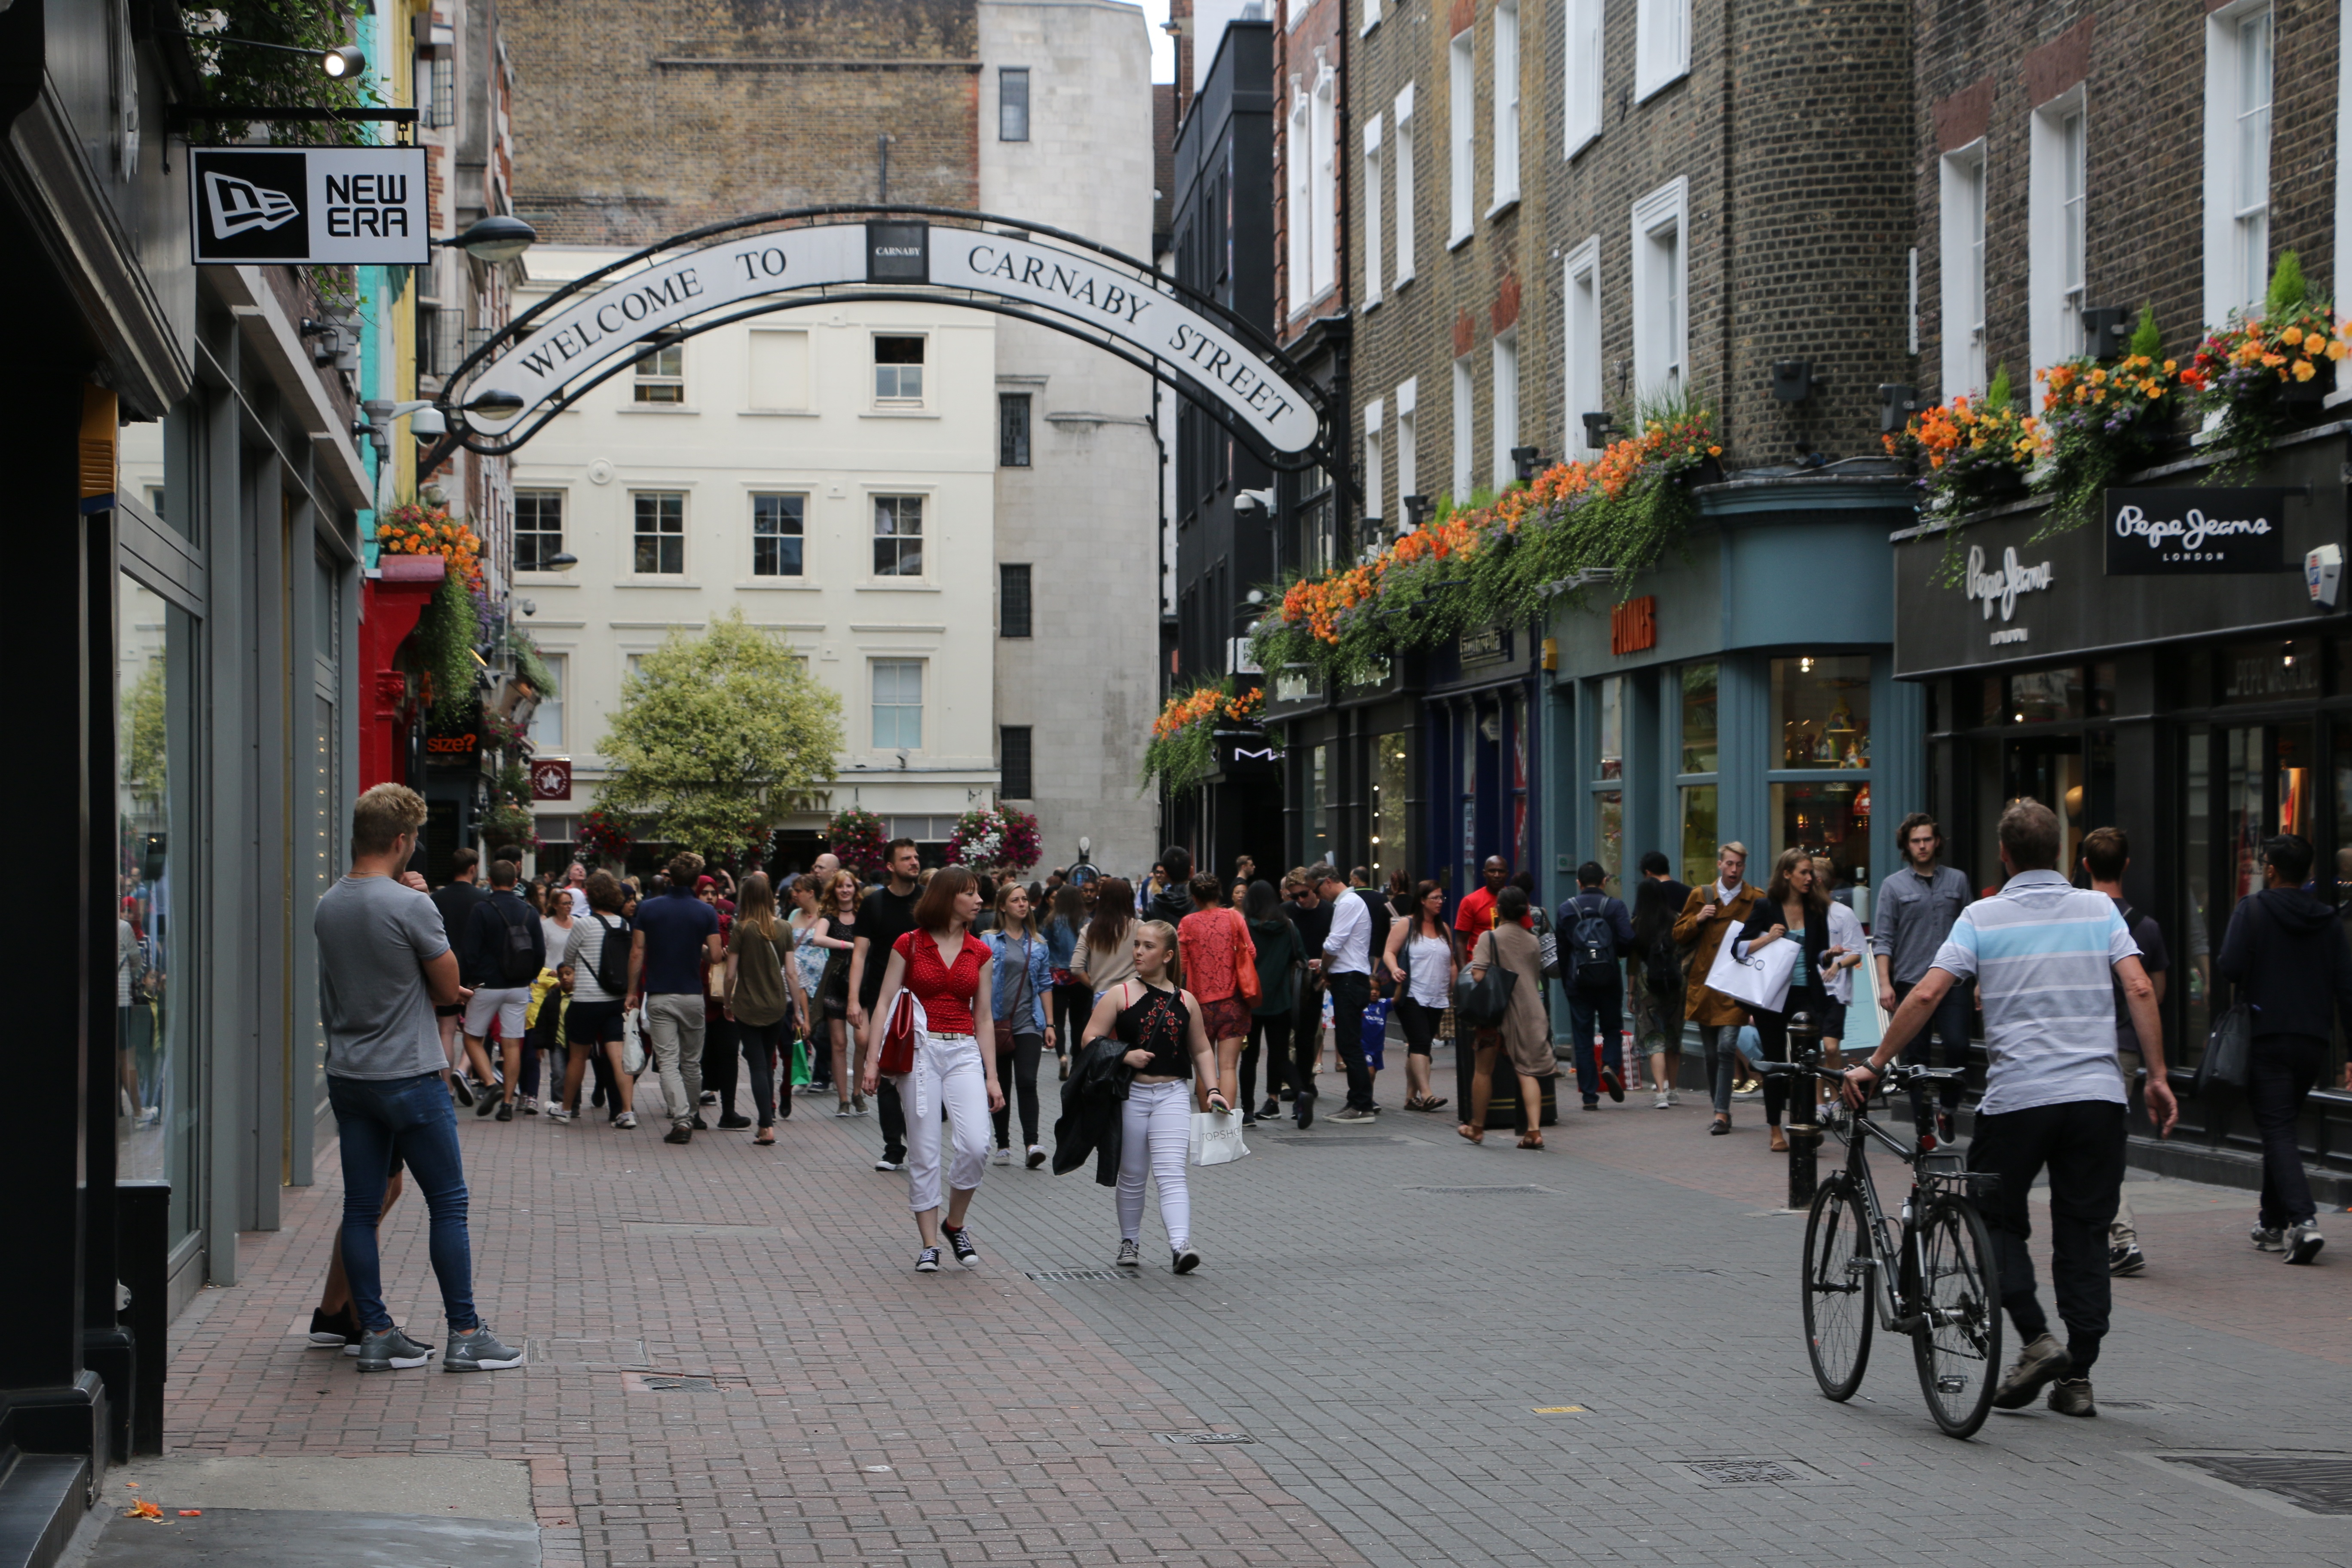
pedestrian, road, street, town, city, crowd, downtown, transport, vehicle, tourism, public transport, uk, london, infrastructure, town square, carnaby street, urban area, human settlement